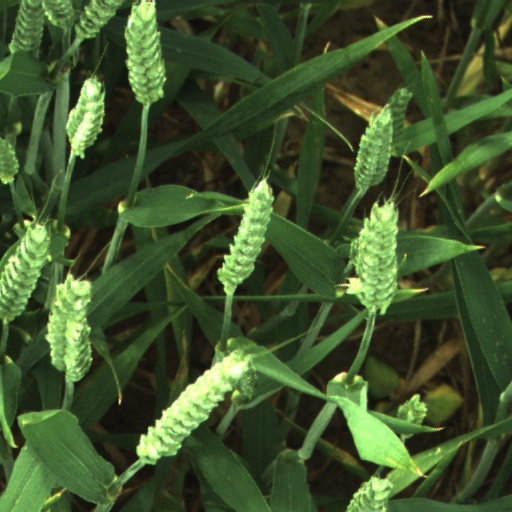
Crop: wheat